Nero (Devil May Cry)

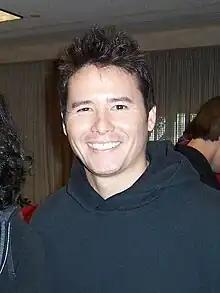
Johnny Yong Bosch voiced Nero.

Nero was voiced by Johnny Yong Bosch, who enjoyed playing Ichigo Kurosaki from "Bleach" and Vash the Stampede from "Trigun" but considers Nero his favorite. He went to Japan to do the character's motion capture. Before his debut, Bosch was familiar with the series, having played the first "Devil May Cry". While he enjoyed Dante's character, he wanted Nero to be different personality wise despite his similar physical appearances. As a result, he considers Nero as a character he relates due to how close he was to the role. Bosch is also in charge of doing the motion capture which he originally challenging back in his debut due to some over the top actions the stunt had to make. The voiceover had to be redone during the making of the game. Although "Devil May Cry 5" is a sequel, Bosch did three auditions to reprise his roles due to the large time the game took to be made. In regards to Nero's bloodline, Bosch found that "Devil May Cry 4" made it obvious that Nero was Vergil's son but still look forward to how their relationship would be explored in the sequel.